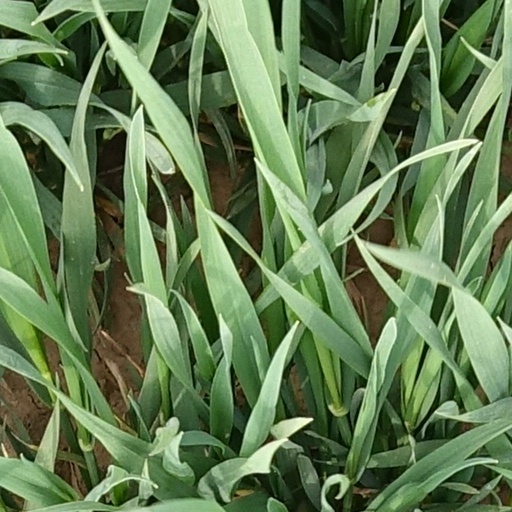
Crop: wheat